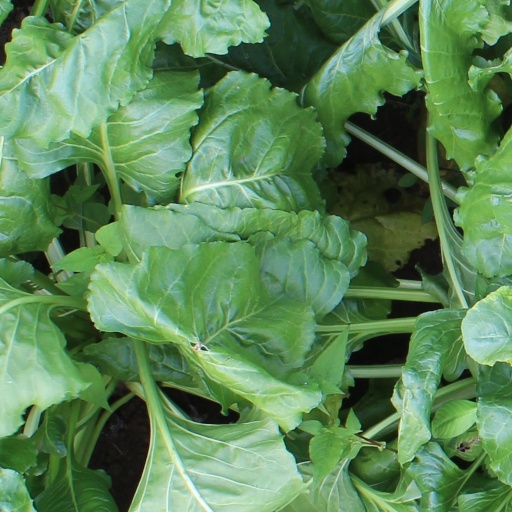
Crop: sugar beet